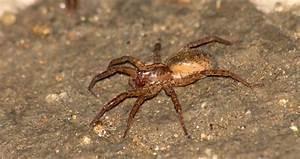
spider